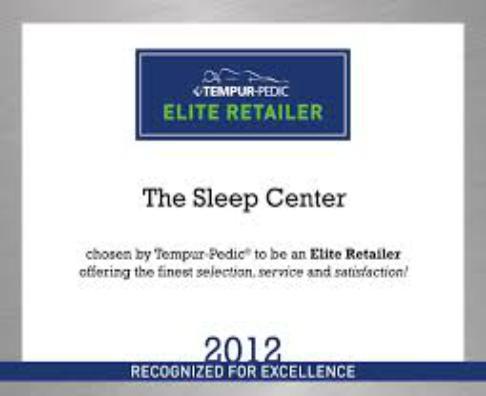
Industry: Necessities